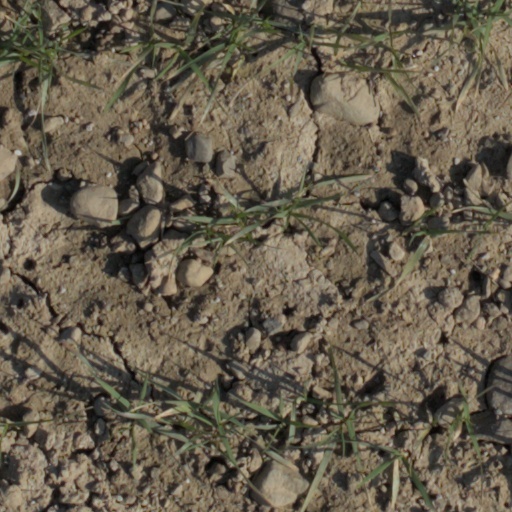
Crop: wheat